Dorothea Abrahams

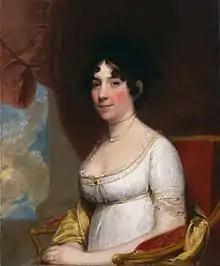
Gilbert Stuart's 1804 "Portrait of Dolley Madison", with whom Abrahams had a lifelong friendship

Abrahams was born on Anastasia, West Indies, in 1779. A visitor to the island from Philadelphia brought Dorothea home with her. At school in Philadelphia, one of her classmates was Dolley Madison, future First Lady of the United States.